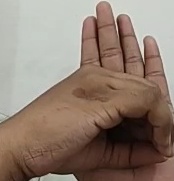
ASL sign: 0